945 Madison Avenue

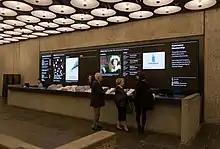
The lobby's front desk and LED media wall

The main entrance on Madison Avenue leads to a concrete board-formed vestibule with two sets of glass doors, which in turn leads to the western wall of the lobby. The rectangular lobby, recessed from the windows, contains an information desk and waiting spaces. There is a staircase to the basement at the southwest corner and a gallery at the southeast corner. Along the north wall is a bench, an inlaid clock, and a coatroom with a concrete counter. The granite-topped information desk is on the eastern wall and is flanked by a passageway to the gallery on the right and a doorway to the loading dock to the left. To the south are two elevators and a service doorway with bronze doors.